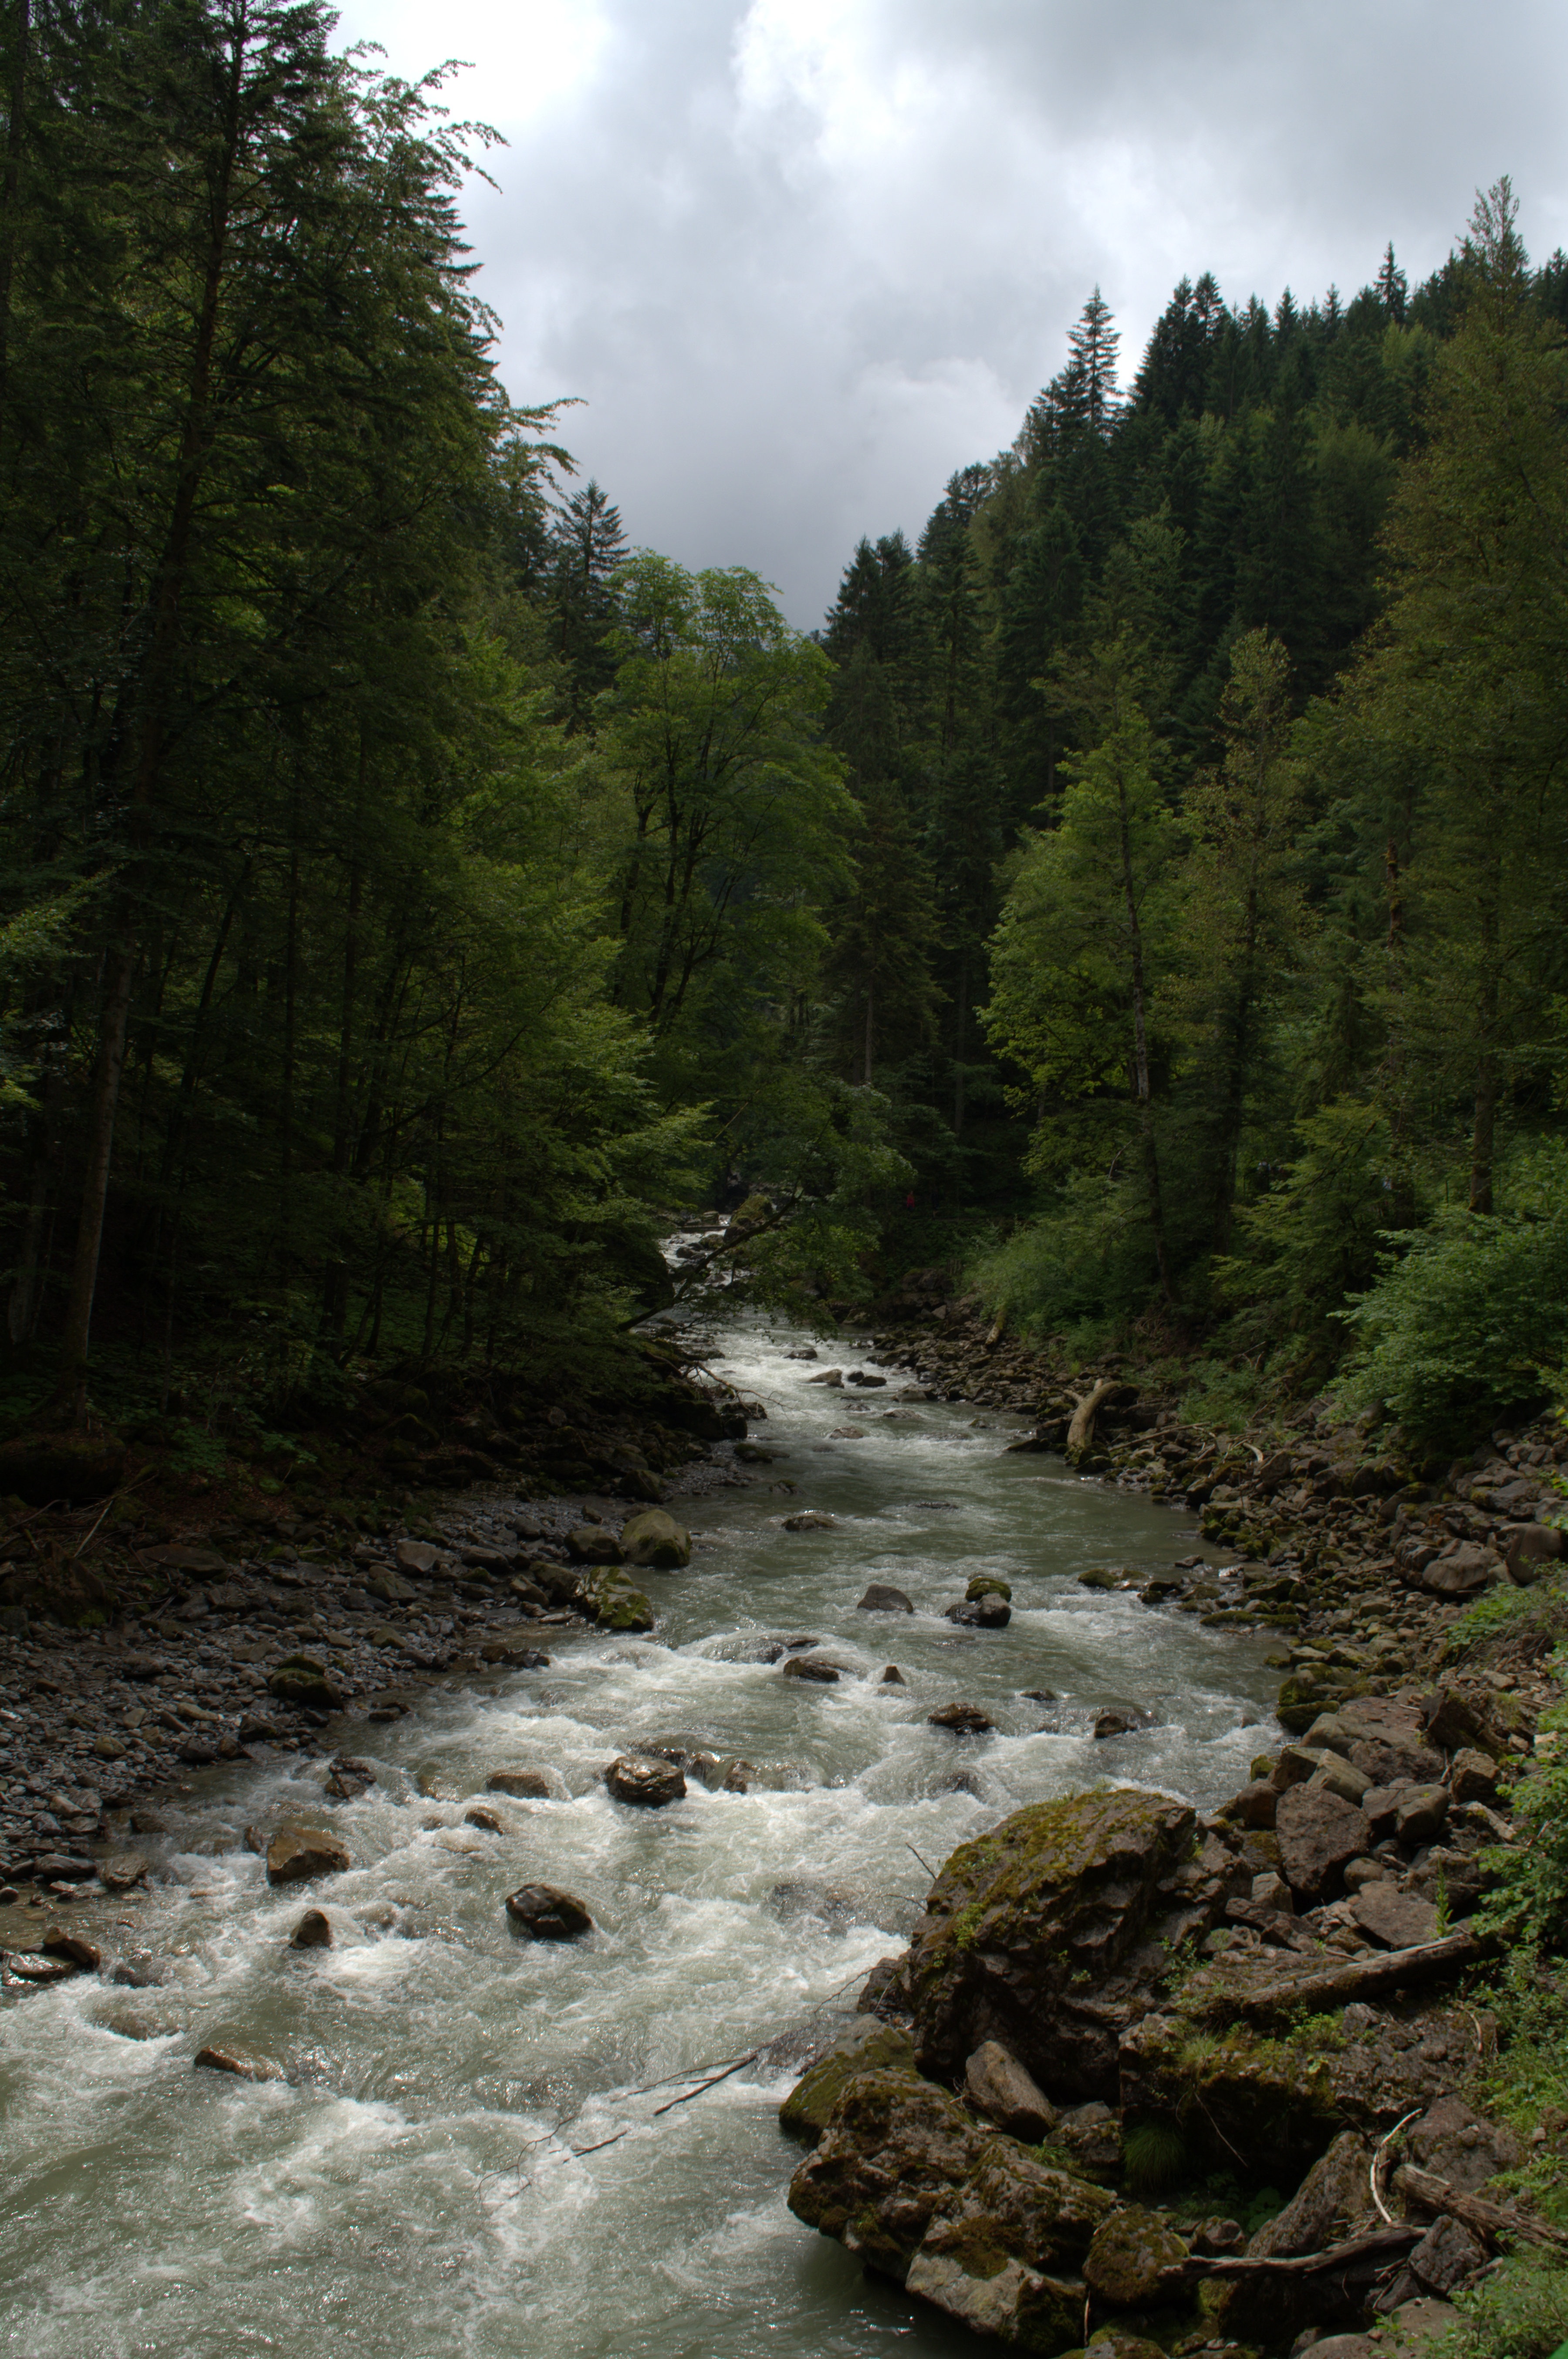
landscape, tree, nature, forest, rock, waterfall, creek, wilderness, mountain, river, valley, idyllic, stream, flow, rapid, body of water, stones, source, mountains, rainforest, ravine, woodland, bach, habitat, water feature, ecosystem, watercourse, landform, allg u, clammy, broad brook clammy, broad brook, kleinwalsertal, natural environment, geographical feature, mountainous landforms